List of sultans of Banten

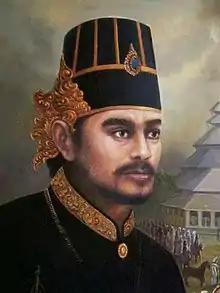
Maulana Hasanuddin, first sultan (r. 1552–1570)

The sultan of Banten was the ruler of Banten Sultanate in the province of Banten, Indonesia, which had triumphed at the western tip of Java island. The sultanate was founded by Maulana Hasanuddin of Banten who reigned between 1552 and 1570. It was one of the most important Muslim dynasties in pre-colonial Indonesia that made contact with the Europeans.